The Invisible Collection

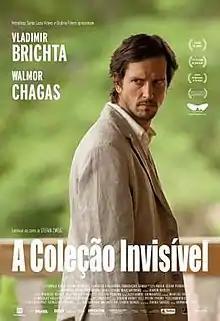

The Invisible Collection is a 2012 Brazilian drama film, directed by Bernard Attal and starring Vladimir Brichta, Walmor Chagas and Ludmila Rosa. The film is based on the 1925 short story of the same title by Stefan Zweig. It was shot in Salvador and Itajuípe, Bahia.